Parnassius smintheus

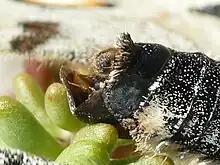
Mating plug in female's abdomen

The primary larval host plant is "Sedum lanceolatum", spearleaf stonecrop, a yellow-flowered perennial succulent common in rocky habitats in Western North America. Larval foodplants may less frequently include other stonecrop species, including "S. divergens, S. oreganum, S. stenopetalum," and "S. integrifolium". The foodplants tend to grow most abundantly on steep, well-drained, gravelly slopes. They can mostly be found 20–40 meters above the tree-line. Herbivores rarely feedon "S. lanceolatum", because it produces a deterrent cyanoglycoside, sarmentosin, so there is little risk that larvae will be accidentally preyed upon as a result of the foodplant being ingested.